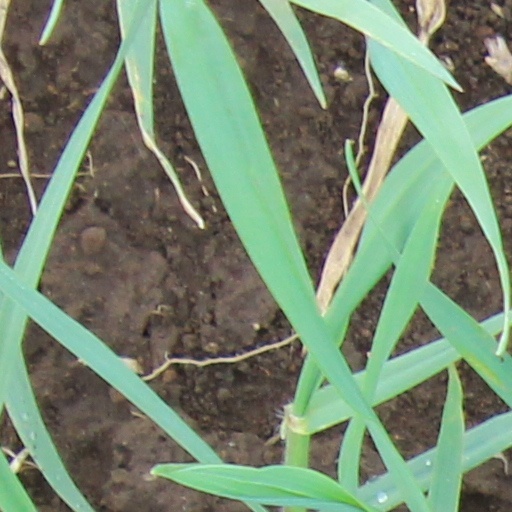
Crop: wheat